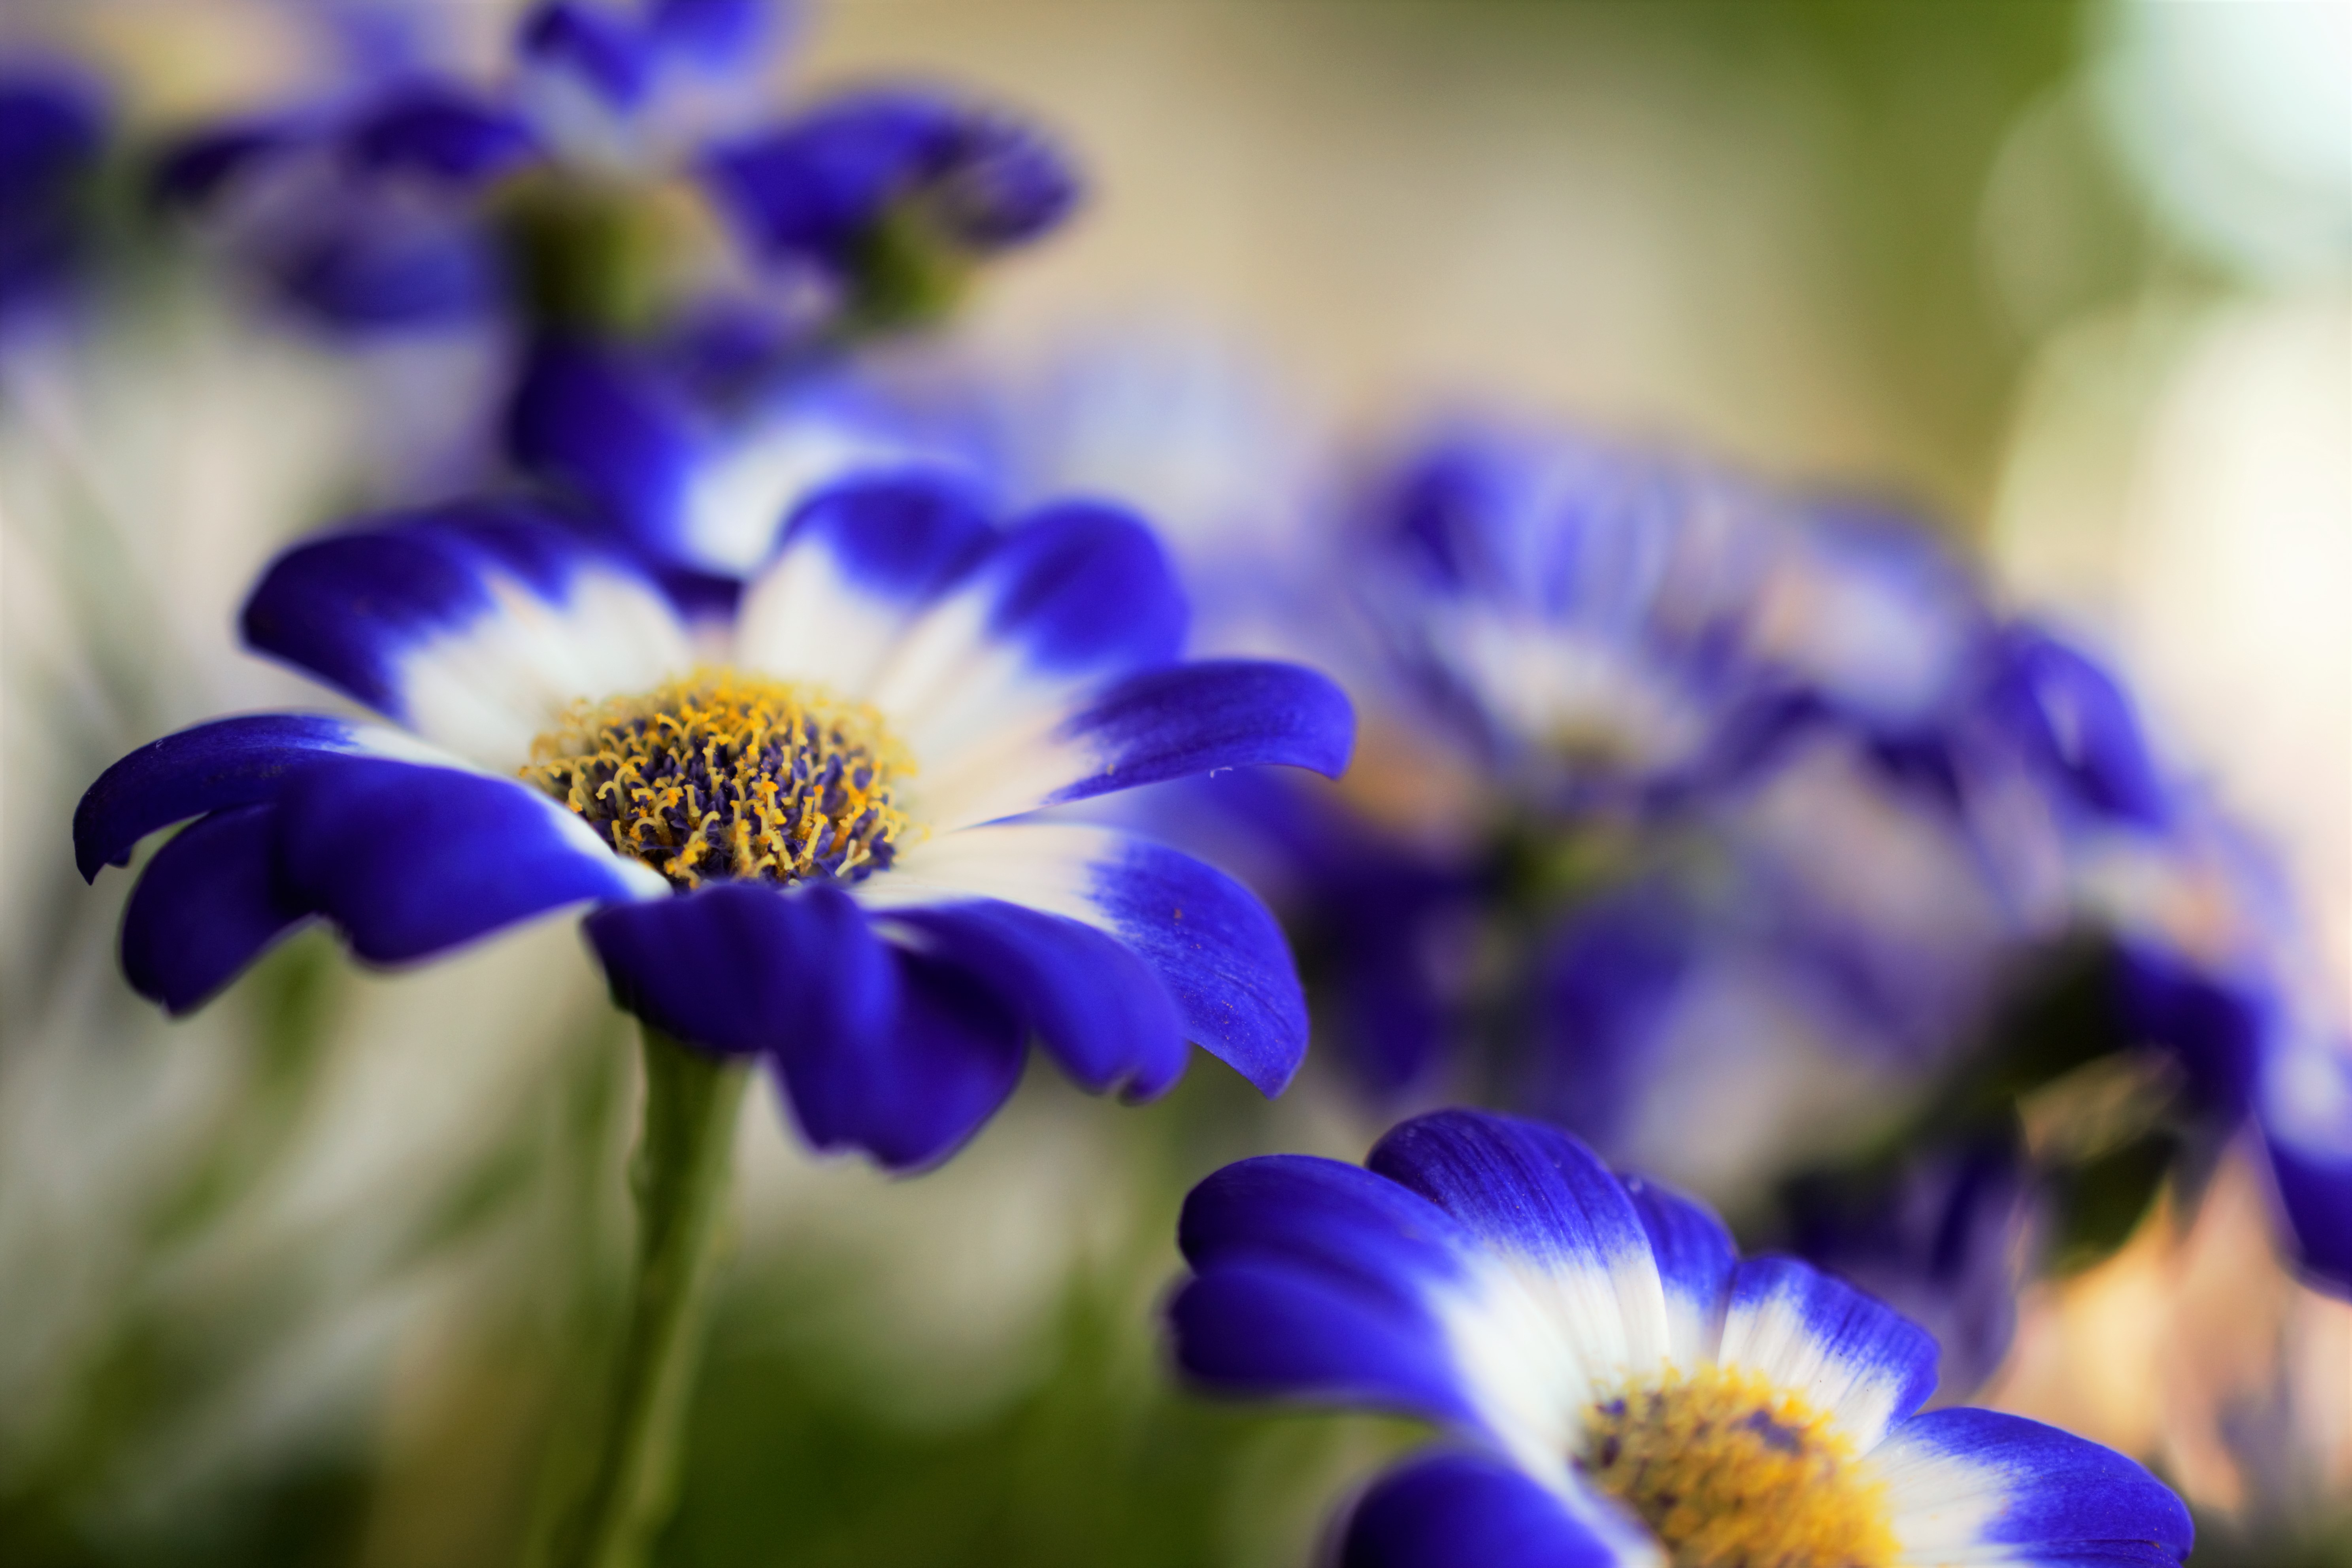
flower, blue, nature, spring, plant, bokeh, macro, petal, sky, purple, botany, vegetation, violet, flowering plant, groundcover, beauty, electric blue, annual plant, herbaceous plant, grass, macro photography, close up, wildflower, daisy family, pollen, still life photography, perennial plant, landscape, plant stem, art